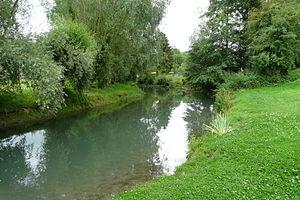
La Selle (affluent de l'Escaut) au Cateau-Cambrésis
Le Cateau-Cambrésis est une commune française située dans le département du Nord, en région Hauts-de-France.
Le pays du Cambrésis est un pays composé de quatre intercommunalités et d'environ 160 000 habitants. Il couvre presque entièrement l'arrondissement de Cambrai situé à l'est de la Région Nord Pas-de-Calais, et frontalier du département de l'Aisne.
La Selle est une rivière française du nord de la France, dans les départements de l'Aisne et du Nord, en région Hauts-de-France, et un affluent de l'Escaut.